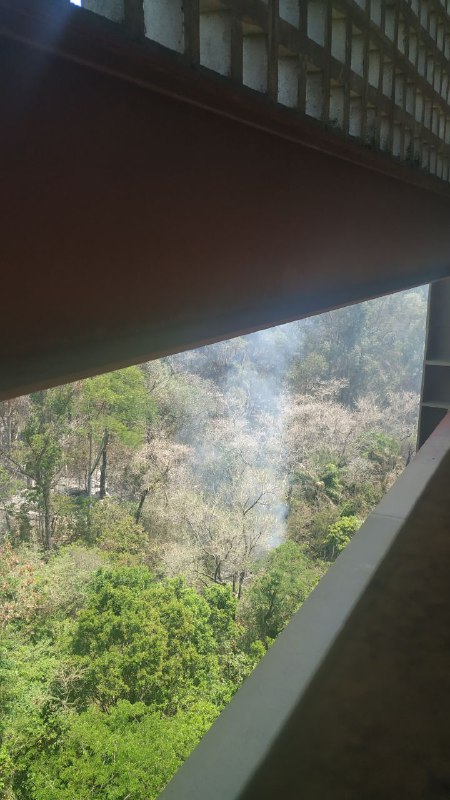
Fire: no
Smoke: yes